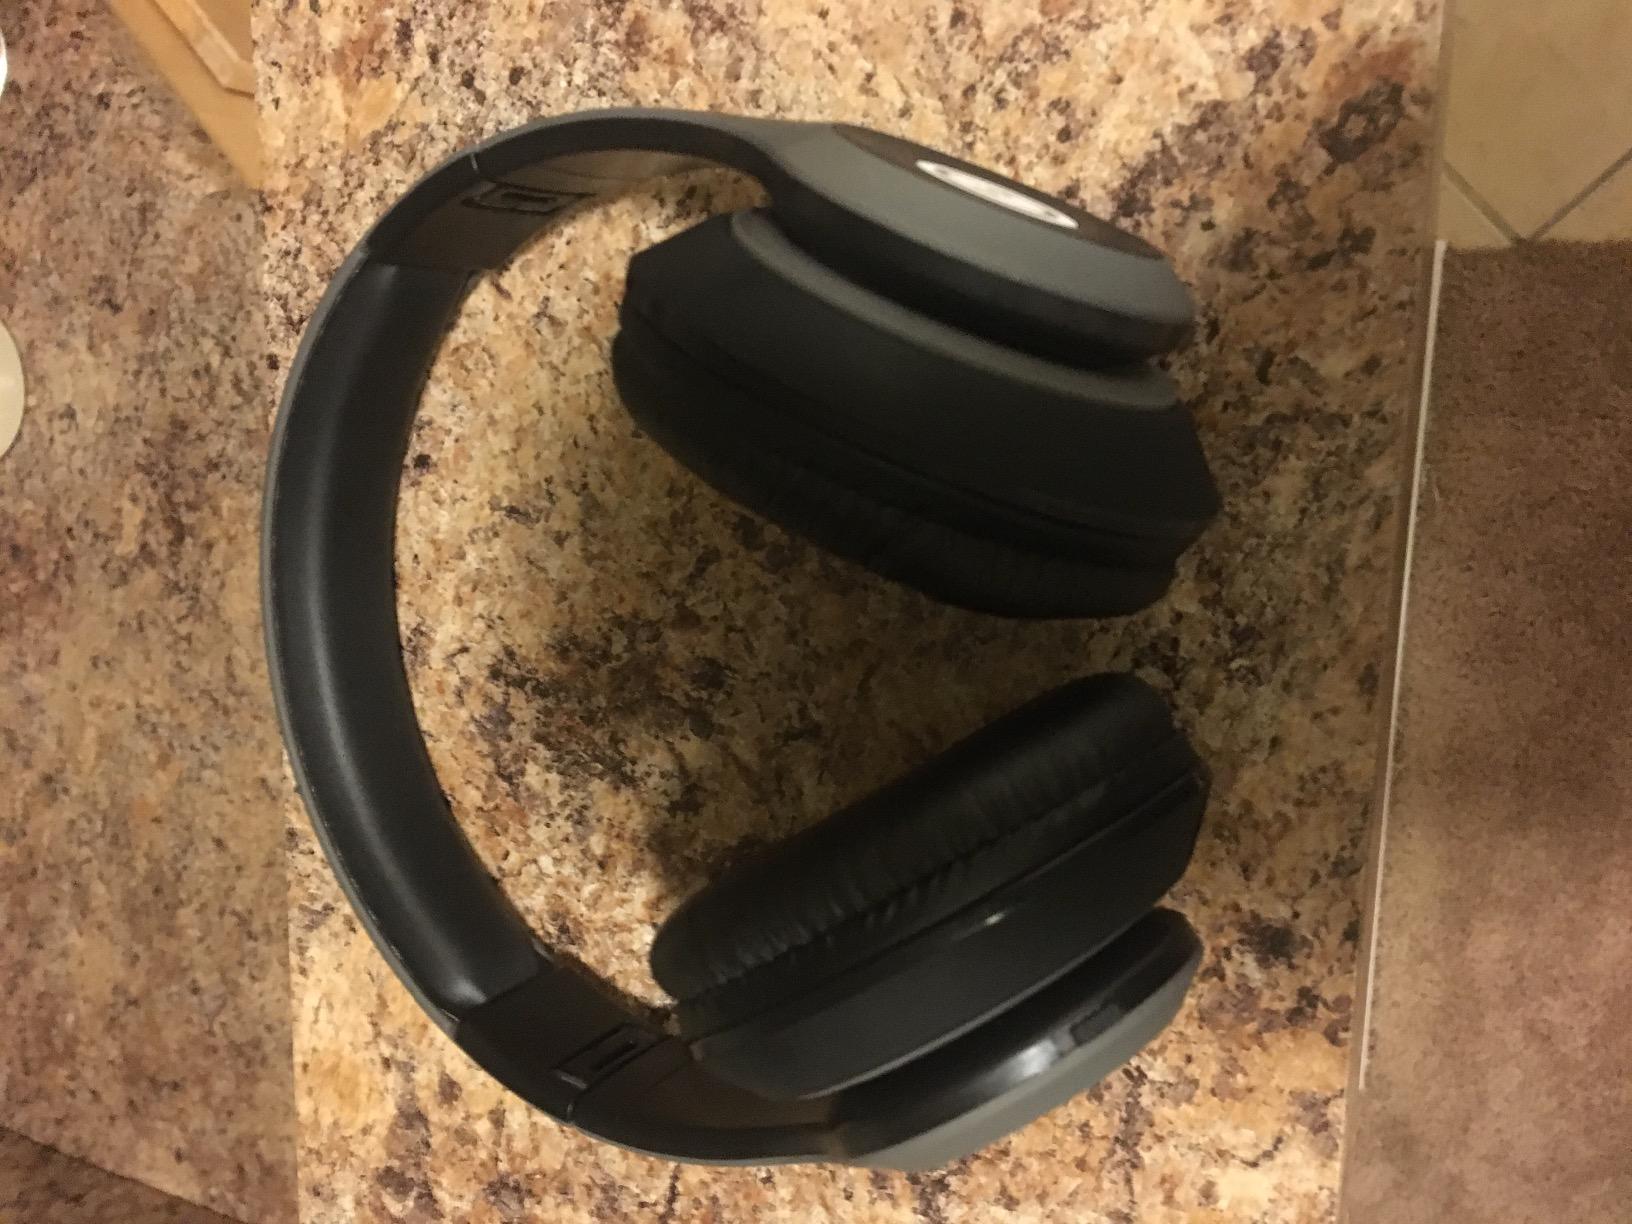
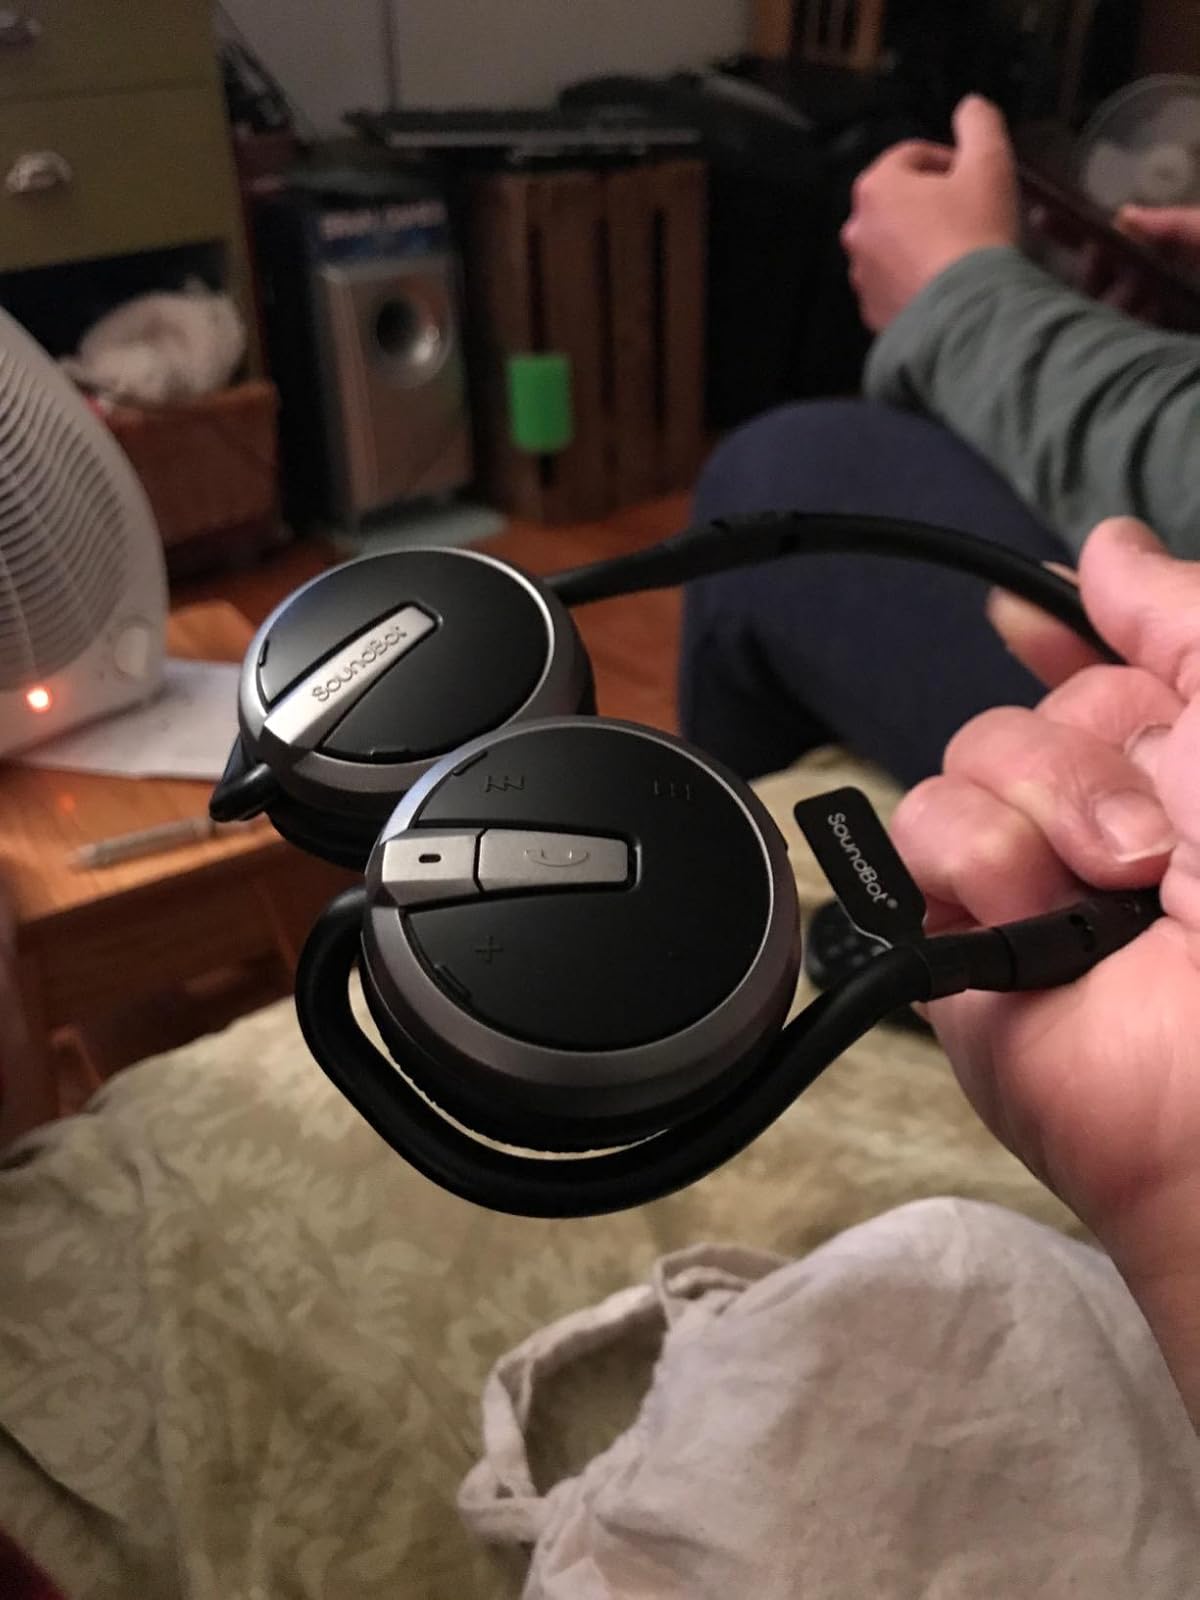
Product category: headphones
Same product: no